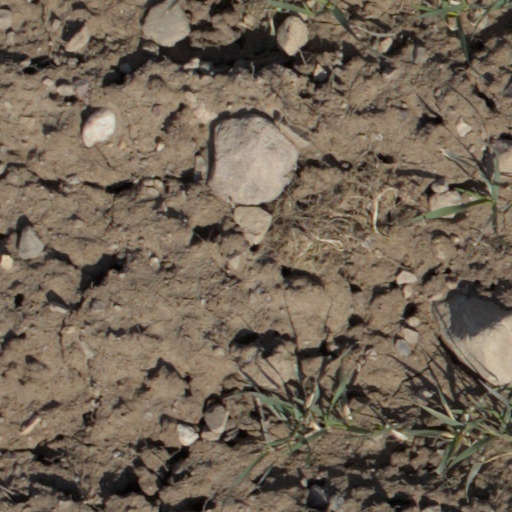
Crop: wheat